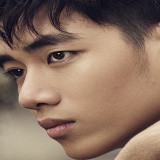
ca sĩ K Icm